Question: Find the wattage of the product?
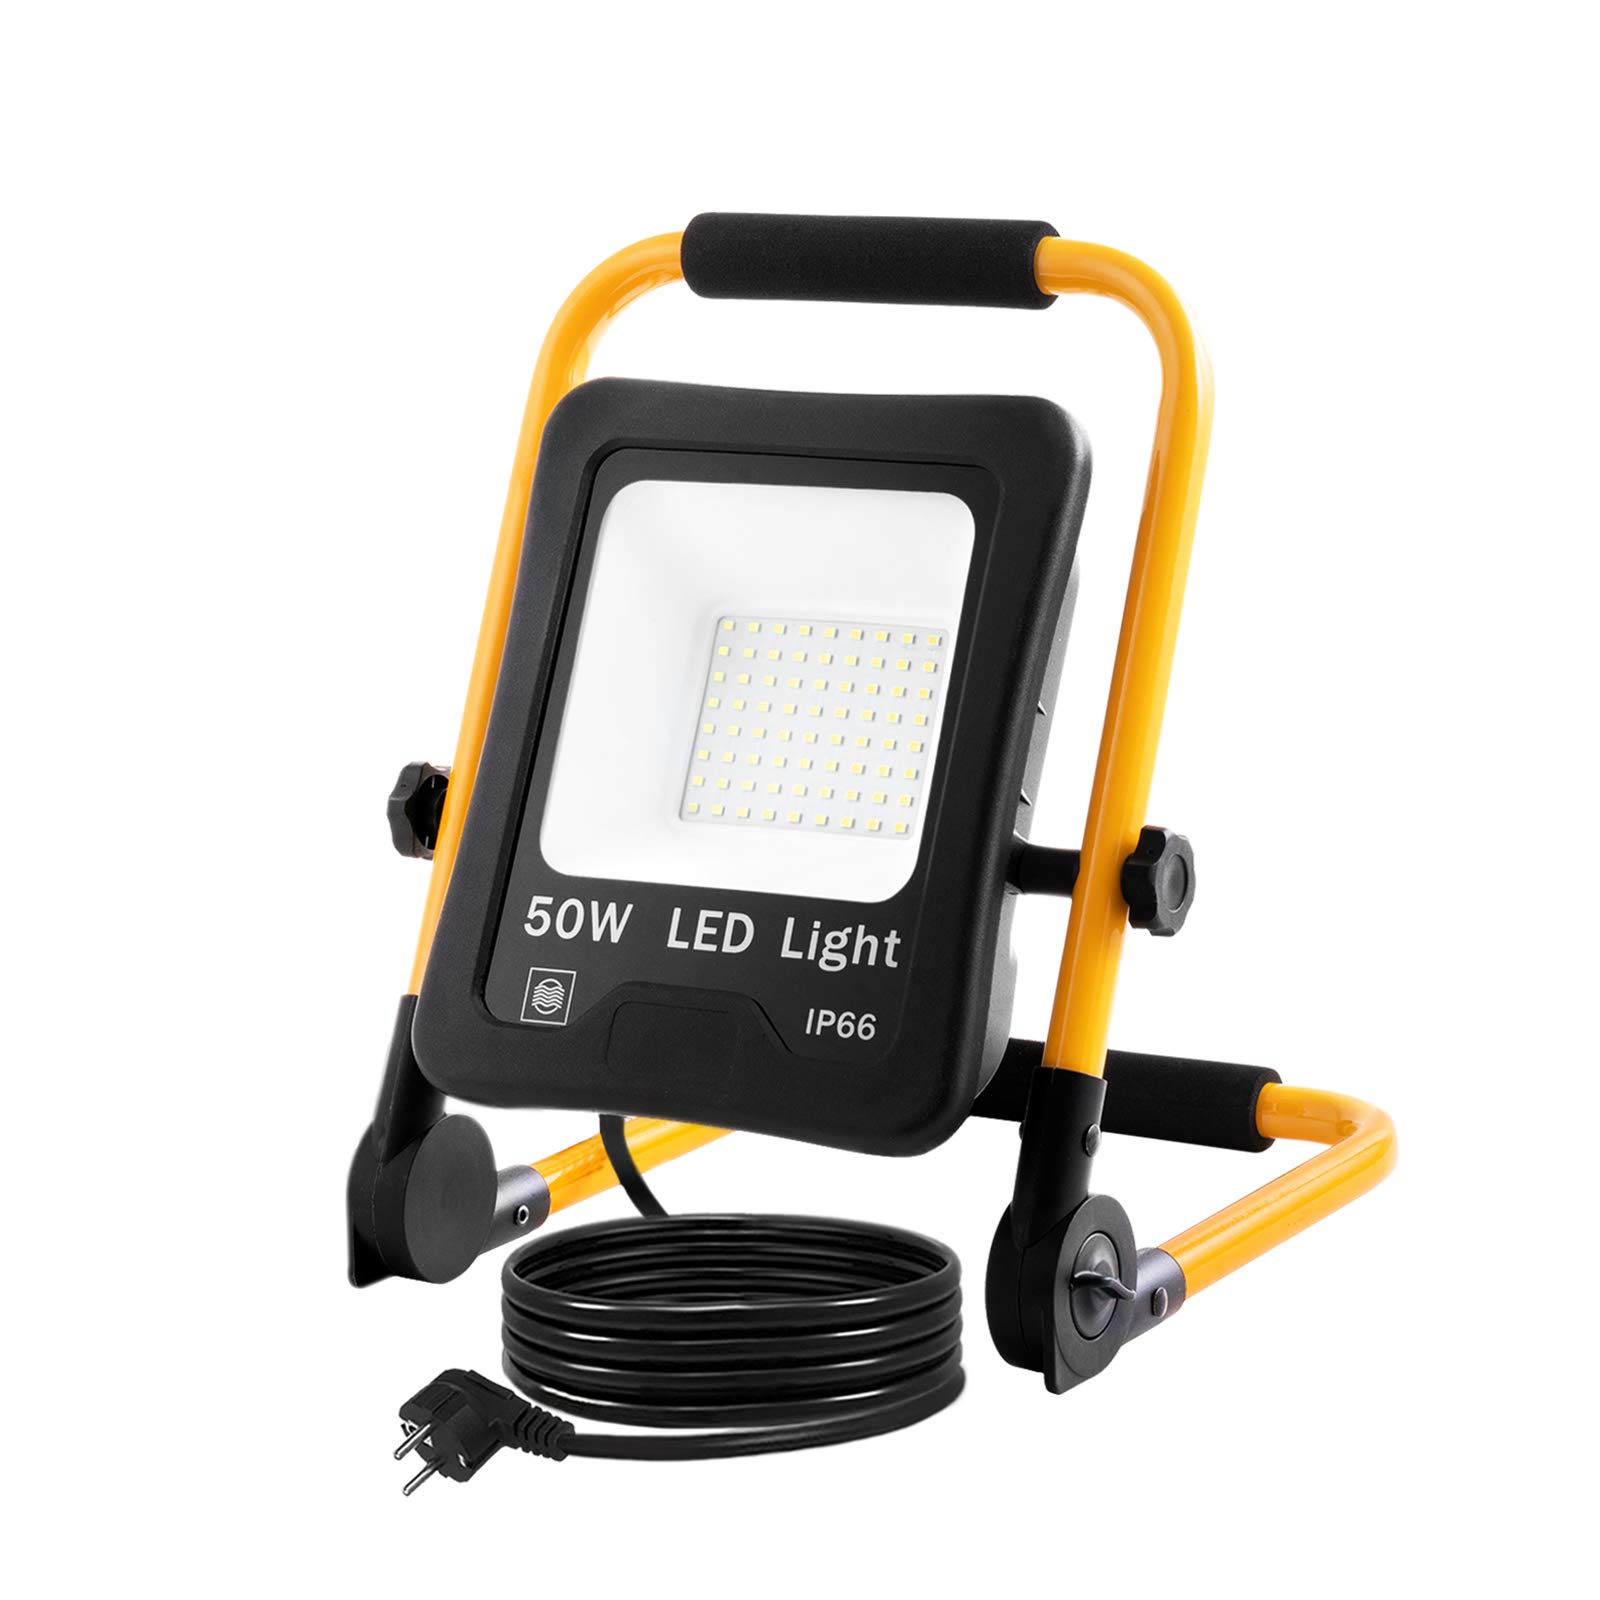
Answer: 50.0 watt